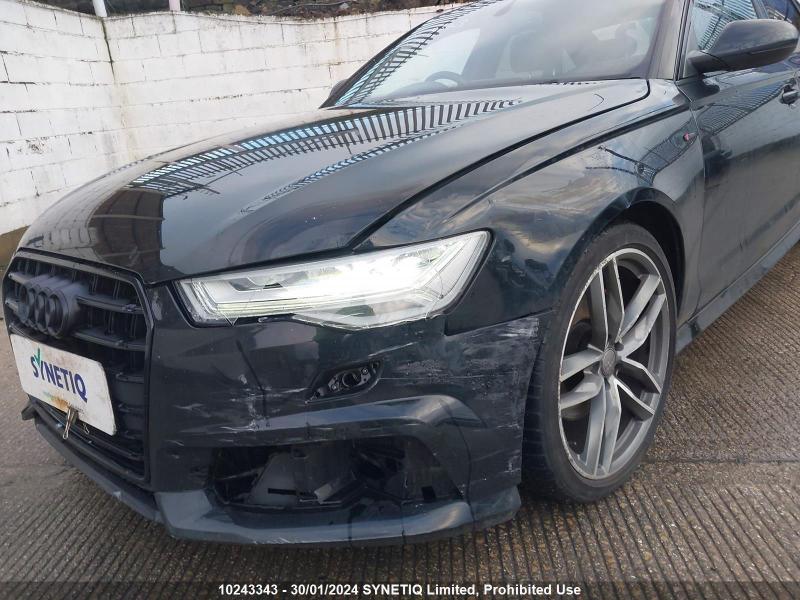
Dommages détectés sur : pare-choc avant, capot, aile avant gauche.
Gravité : mineur